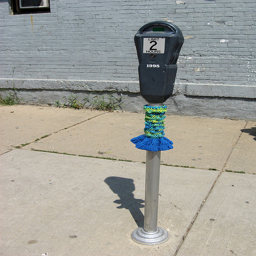
A city parking meter with blue ribbons wrapped around it's pole.
A coin meter that is standing in the concrete.
Tall standing parking meter on the side of a side walk.
A parking meter that has a blue and green knitted object around its pole.
A parking meter sitting on top of a sidewalk.